Matilda Charlotte Houstoun

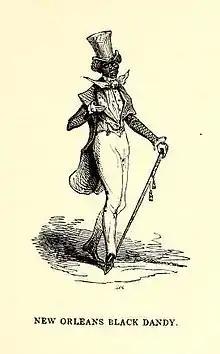
New Orleans Black Dandy from "Texas and the Gulf of Mexico 1844"

Particularly surrounding the culture of the black population in New Orleans, she at first believed them to be something akin to passive agents, but over her 1844 work comes to form a more intersectional view of the New Orleanians in the period, regarding them as active agents in their own affairs: